Théligny

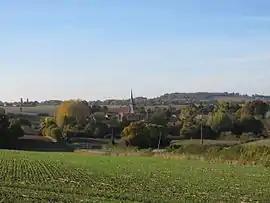
A general view of Théligny

Théligny is a commune in the Sarthe department in the region of Pays de la Loire in north-western France.